Wadesville, Virginia

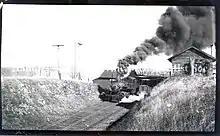
Train Leaving Wadesville Station for Winchester,

Locke's Ford was the site of numerous skirmishes during the Civil War. The two largest were just before the 2nd and 3rd Battles of Winchester.